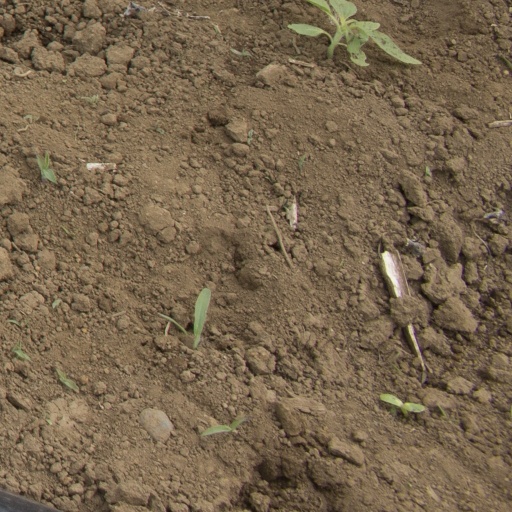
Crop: Jerusalem artichoke